Catherine King (politician)

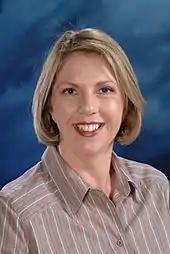
Official portrait, 2004

King joined the Australian Labor Party in 1993 and worked briefly as a research officer for Andrew Theophanous, the parliamentary secretary for health in the Keating government. She served as president of the party's Port Melbourne branch from 1998 to 1999. In 2000, she was selected to contest the seat of Ballarat for the Labor Party.